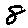
Label: 8